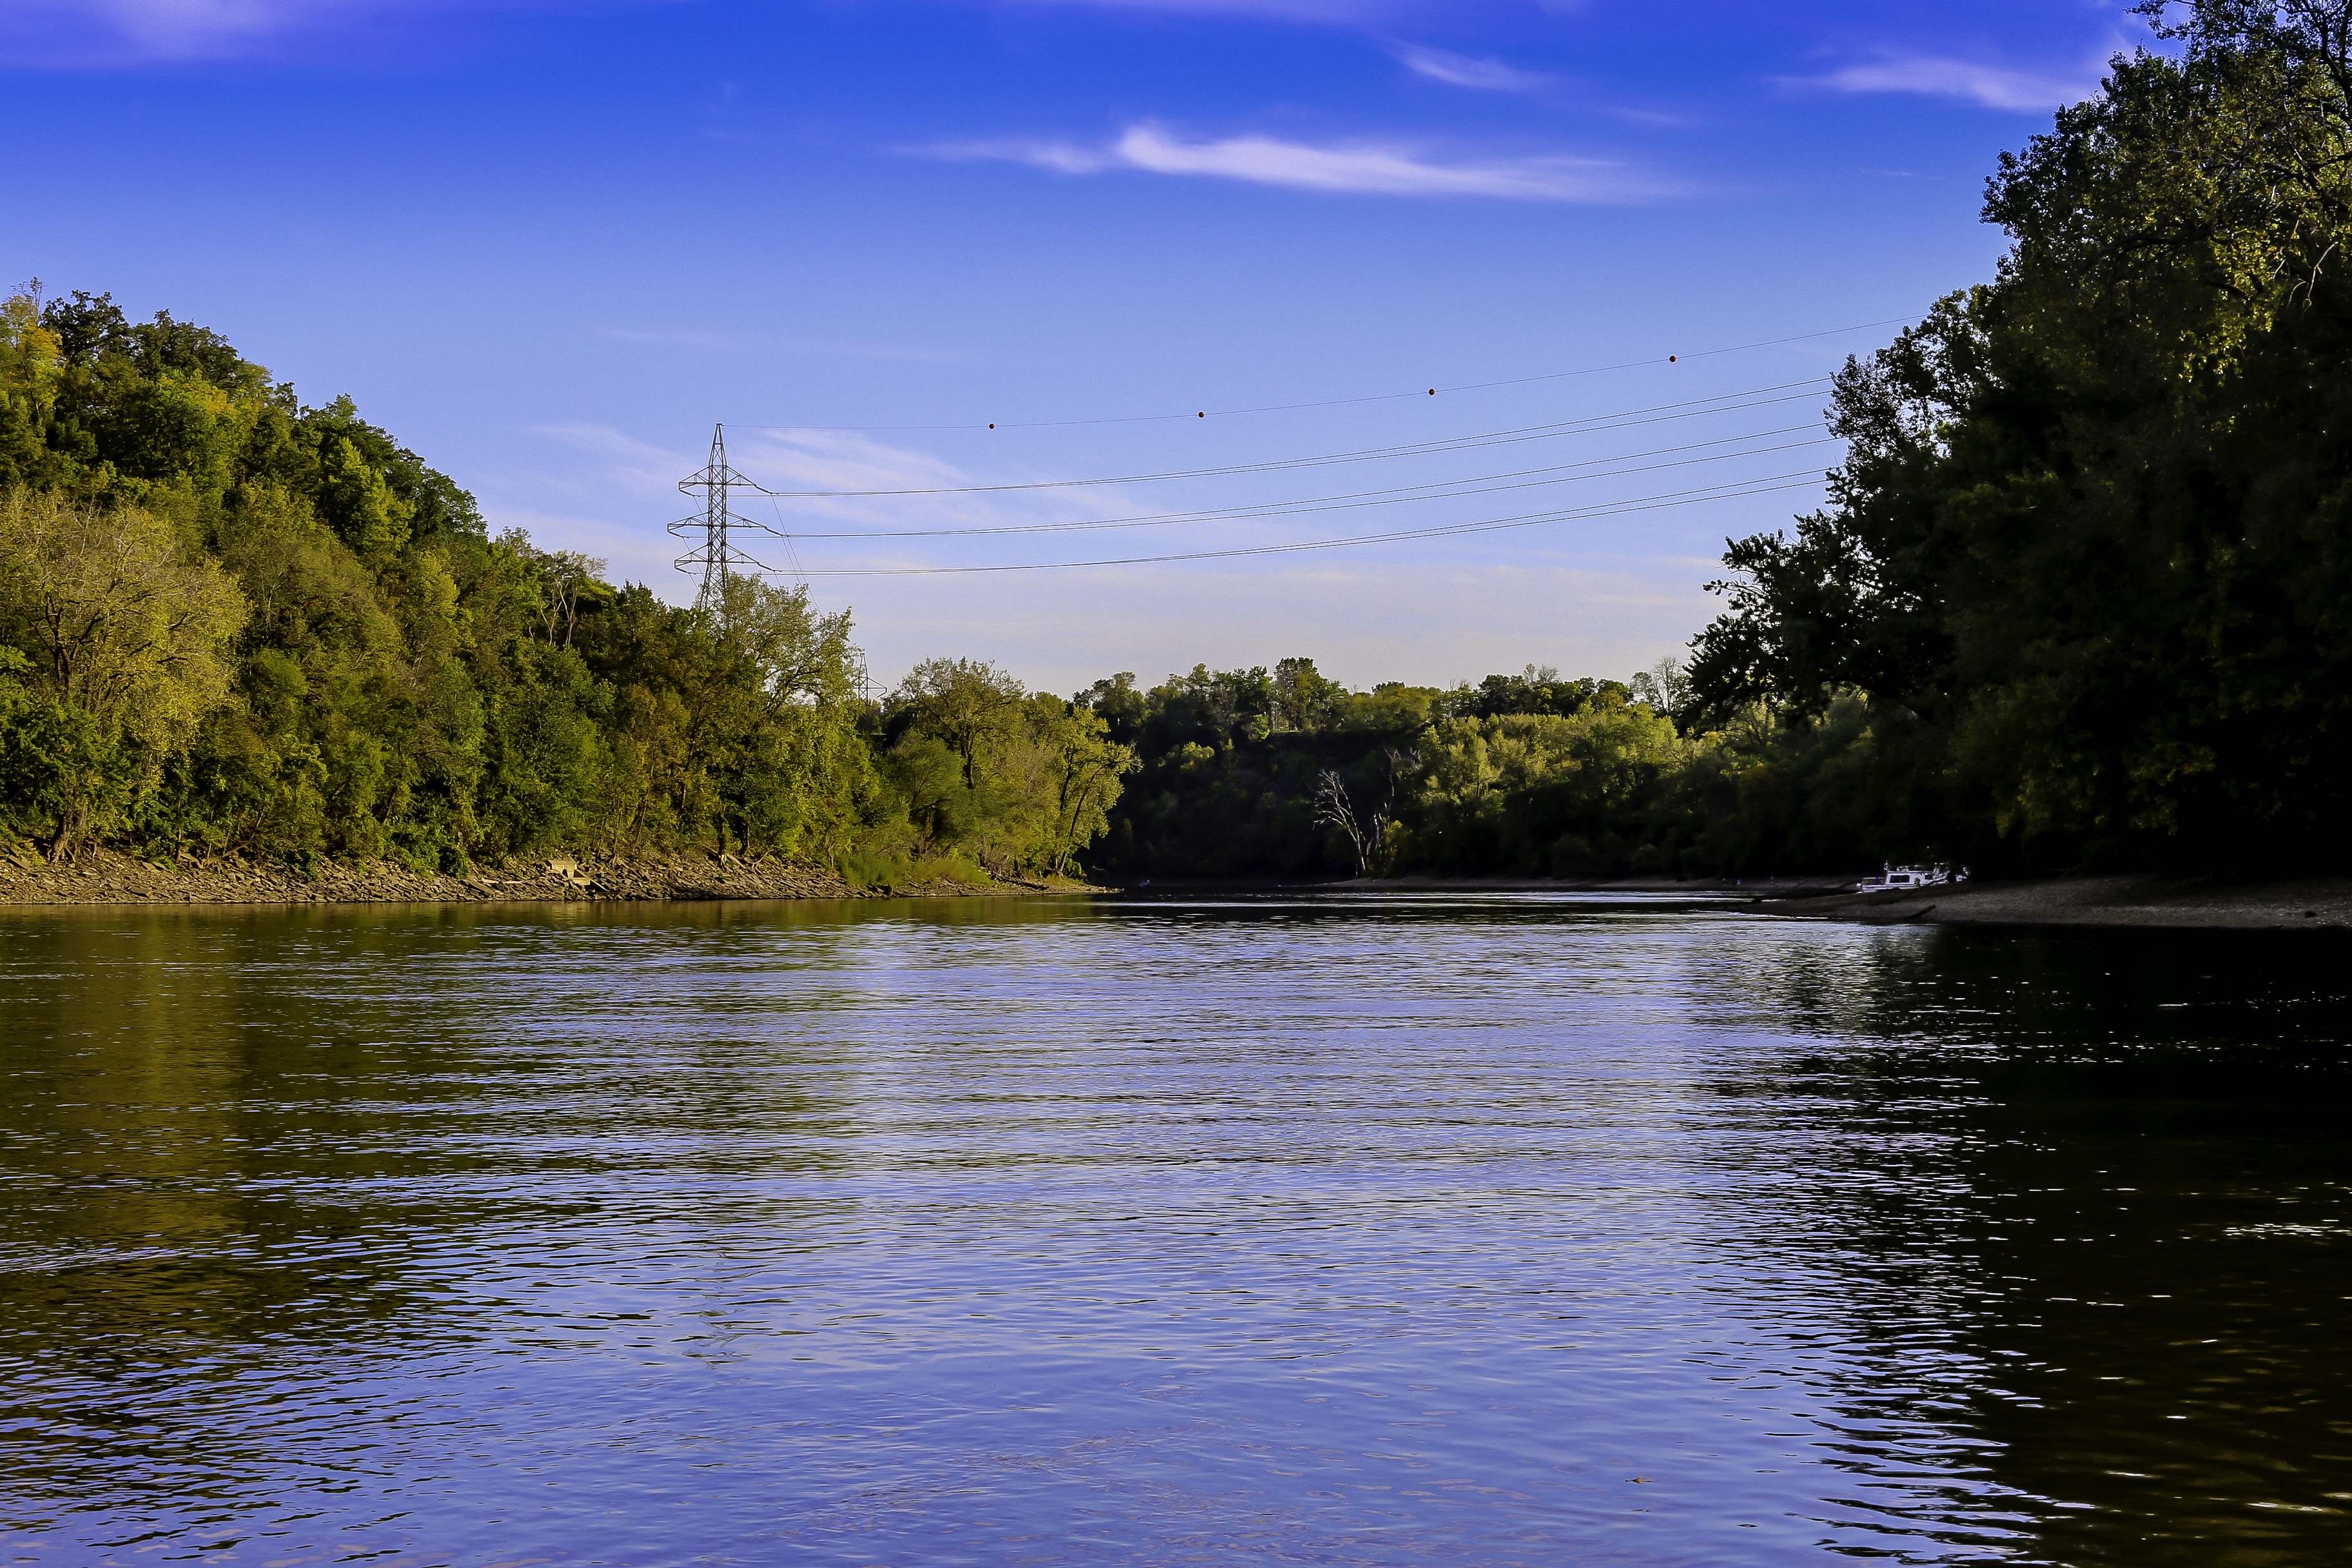
landscape, tree, water, nature, forest, wilderness, boat, lake, river, summer, green, reflection, vehicle, blue, reservoir, waterway, body of water, trees, boating, loch, mississippi, landform, geographical feature